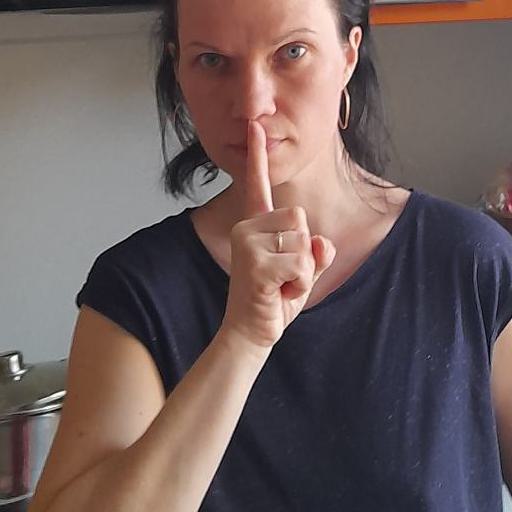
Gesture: mute